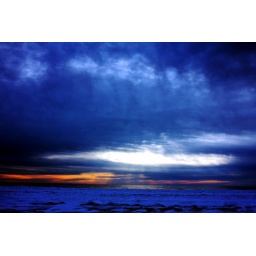
Wide shot of sky over lake michigan